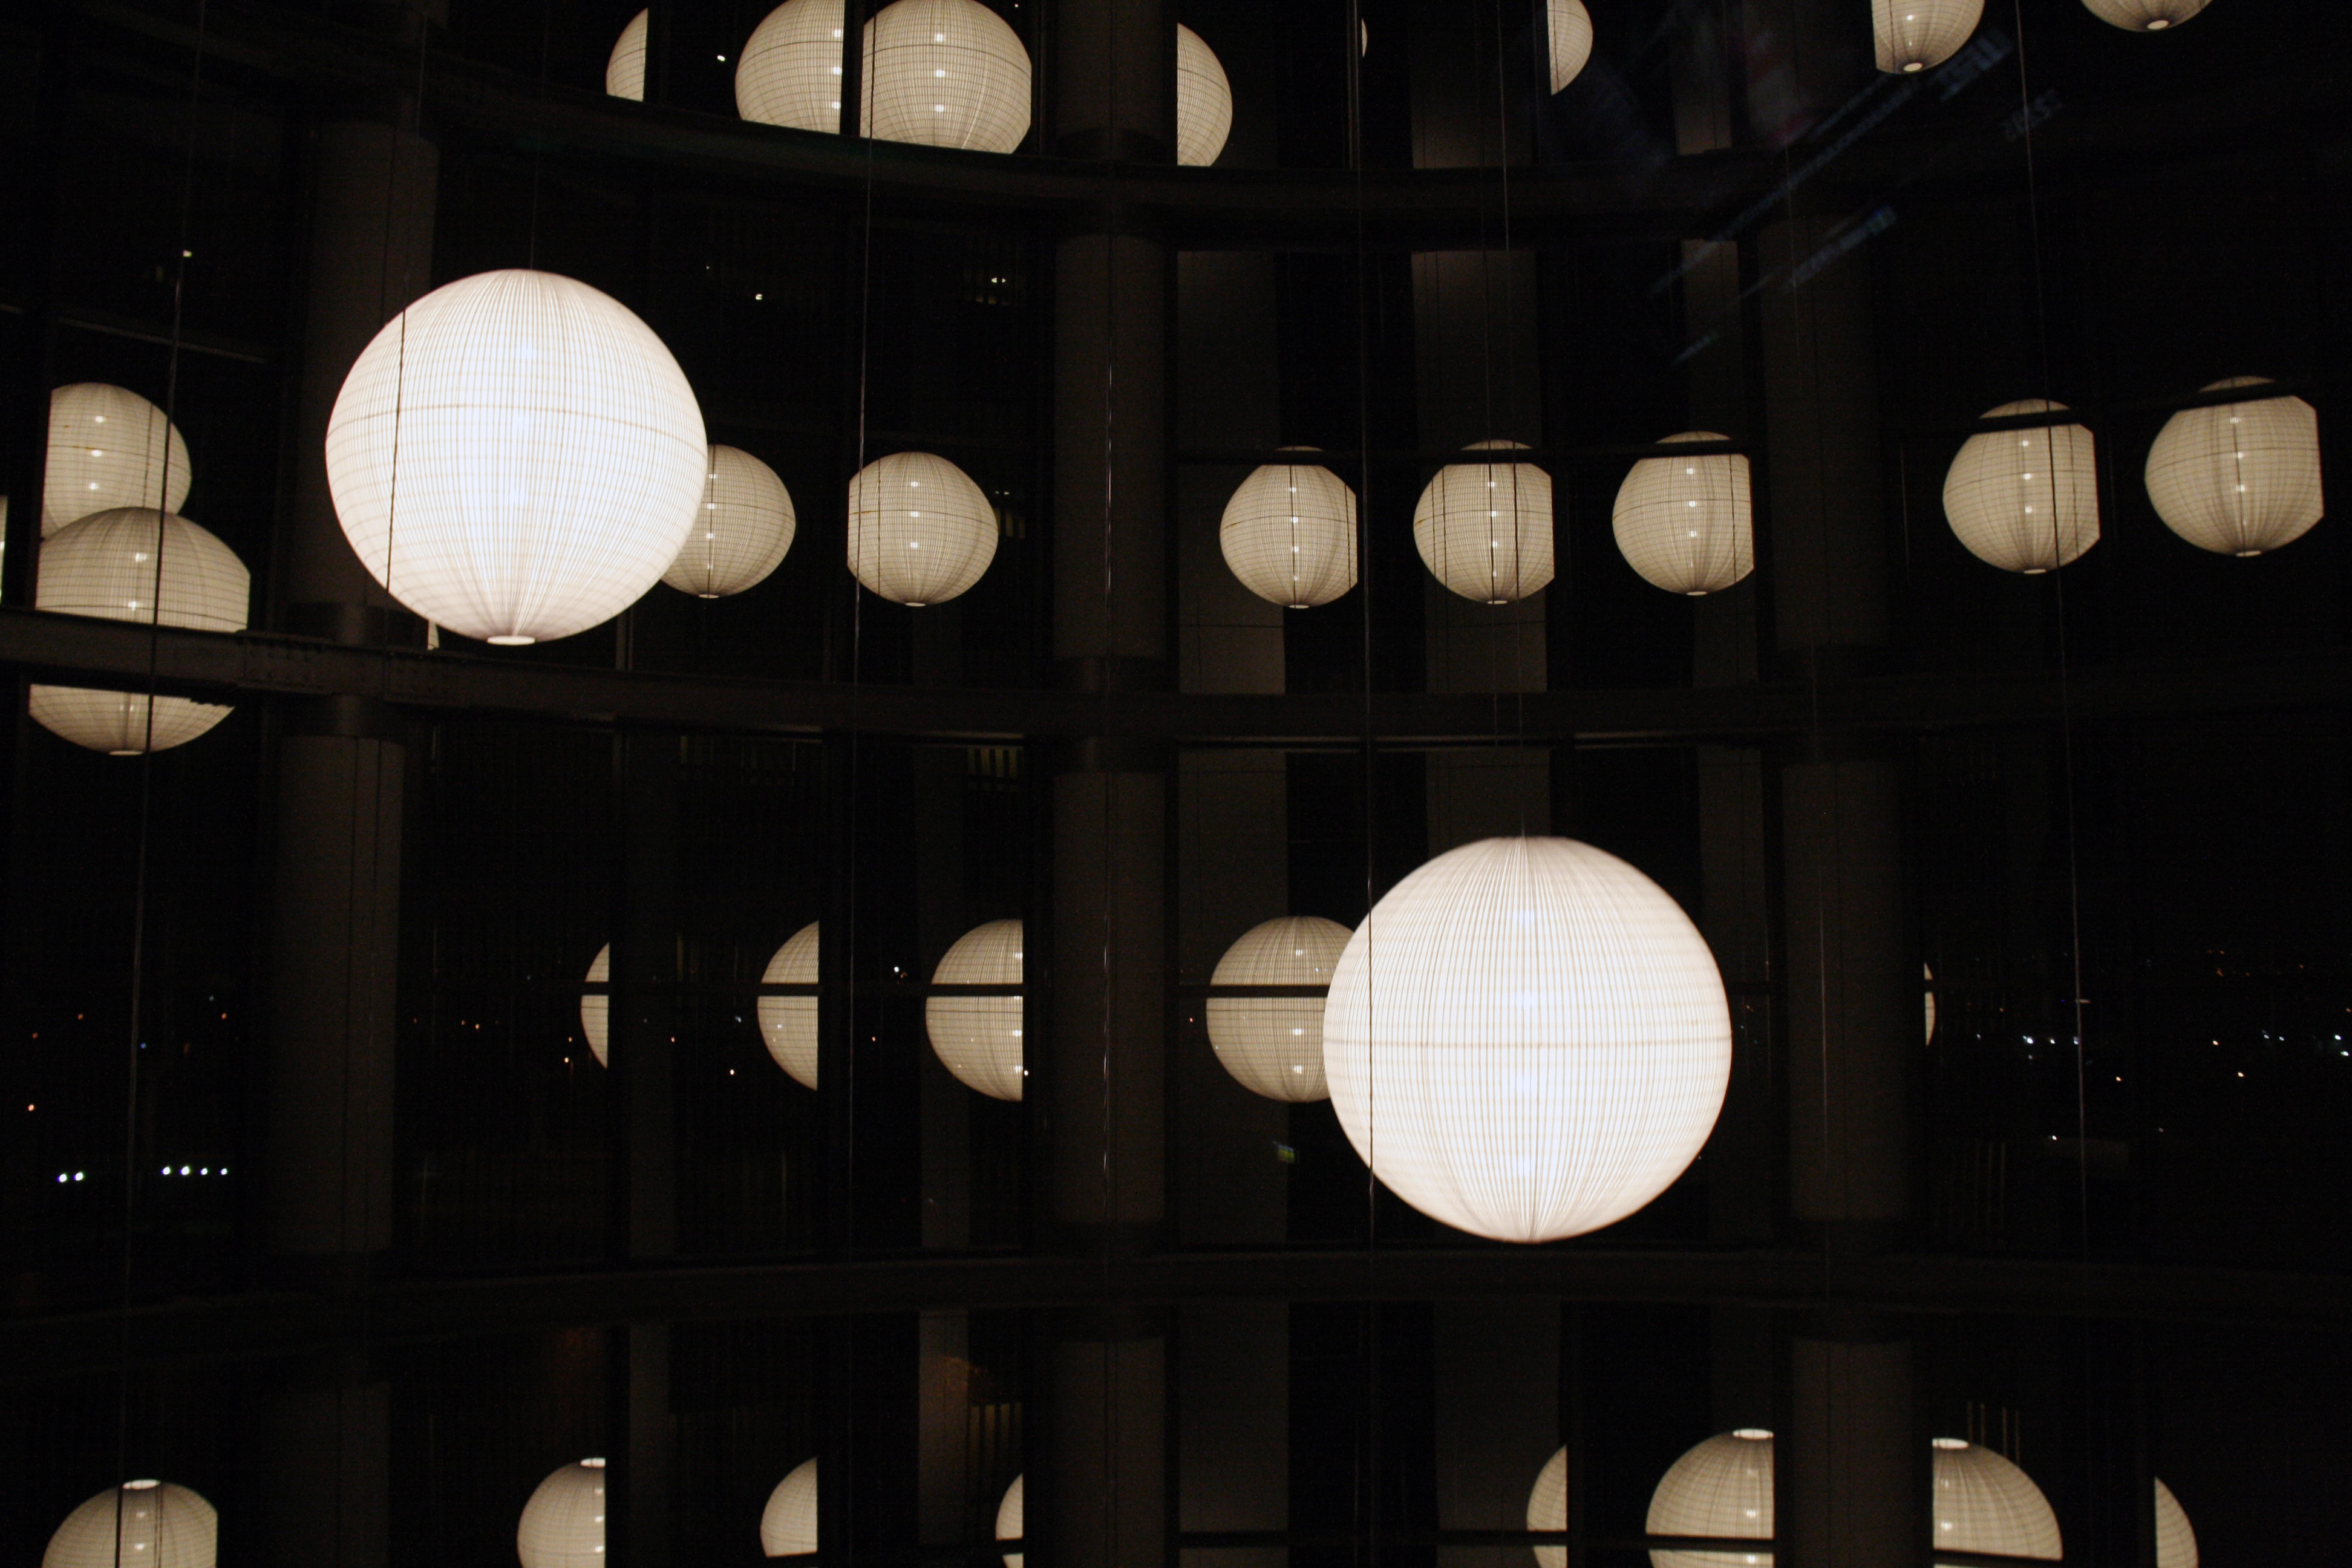
light, white, night, darkness, black, lighting, interior design, design, symmetry, light fixture, tourist attraction, shape